Aziza Jalal

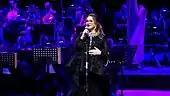
Arabic pop singer Aziza Jalal performing at Winter at Tantora Festival

May 22, 2019 marked a surprise for the Arab World. It was the day that Moroccans and fans across the Arab world had the chance to meet again with the prominent Moroccan arabic singer, Aziza Jalal, who was out of the spotlight for 34 years. The singer made her first appearance since 1985 on a television show aired by MBC television channel. The TV show is called “Likaa mina sifr” or “meeting from scratch.”